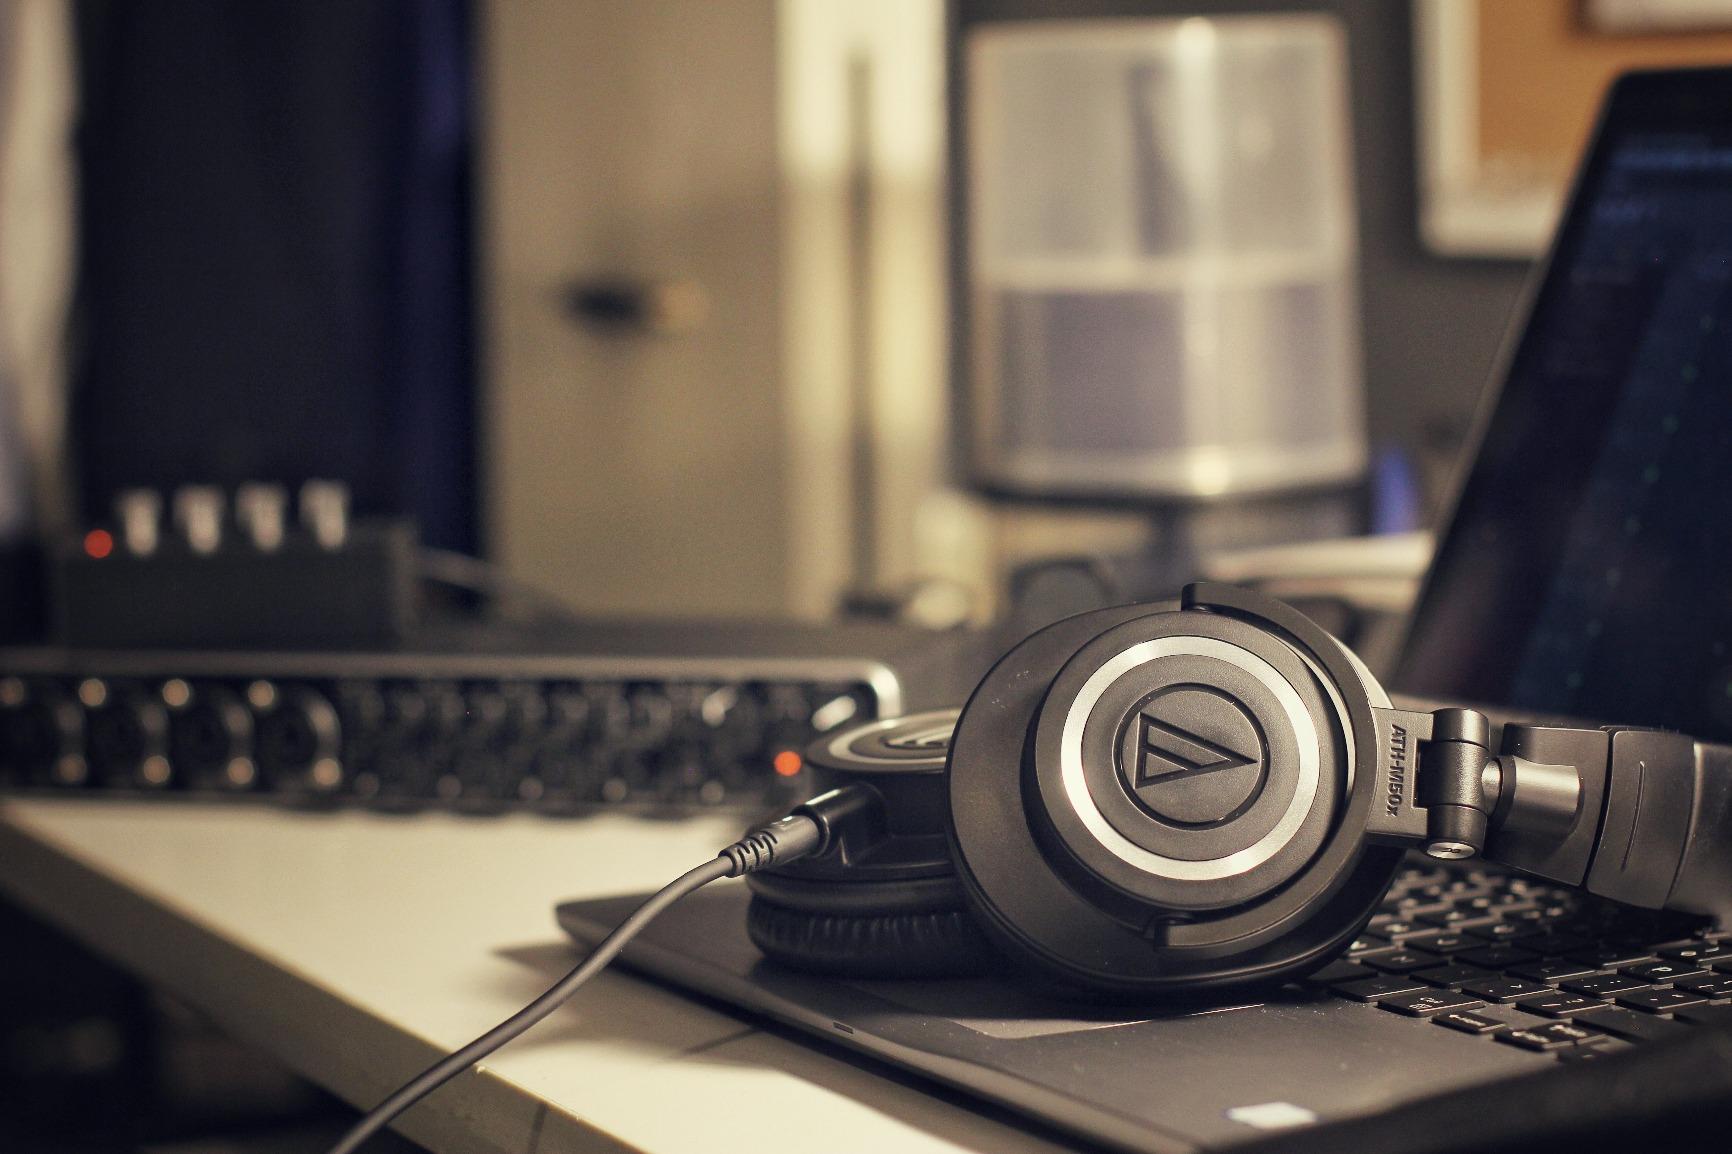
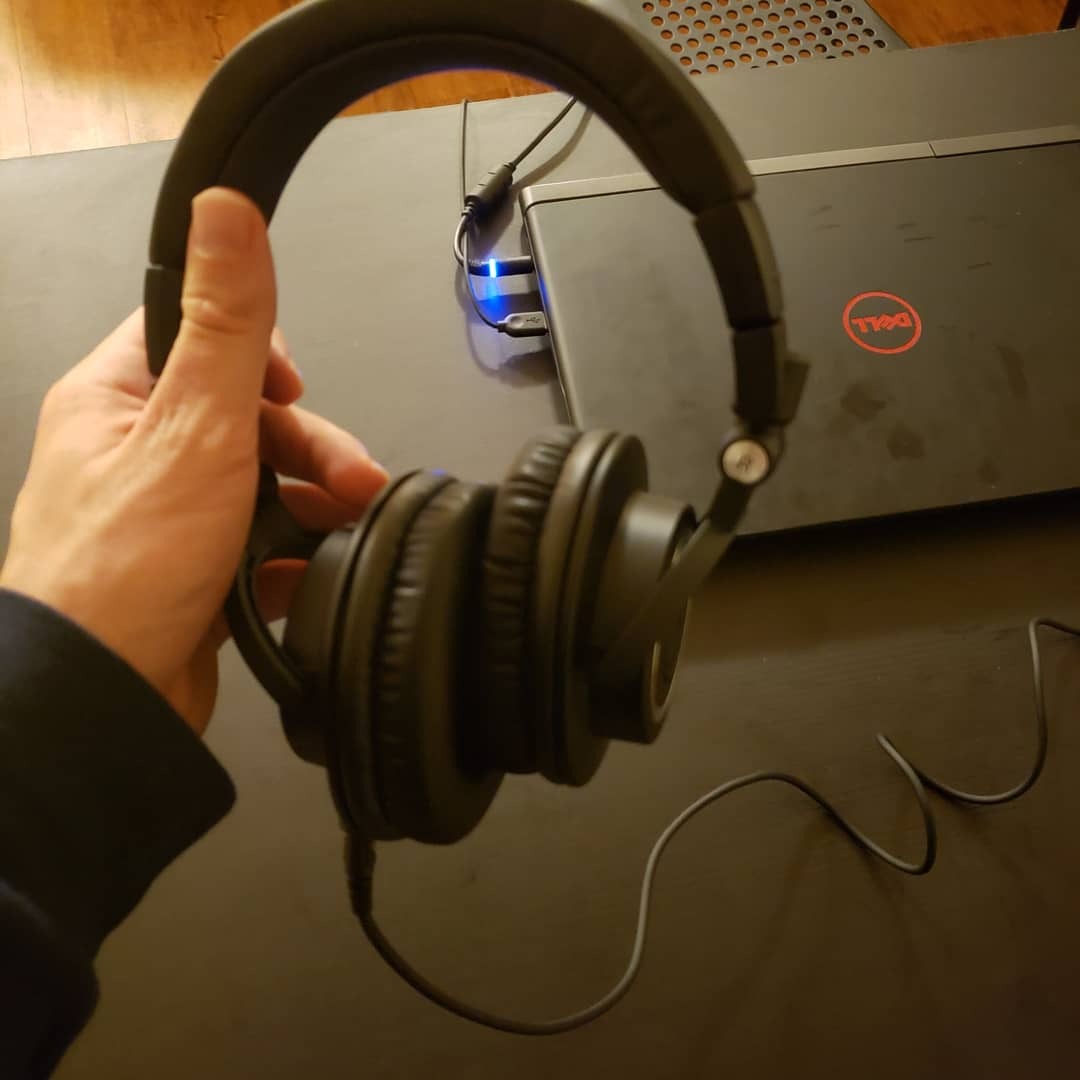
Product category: headphones
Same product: yes